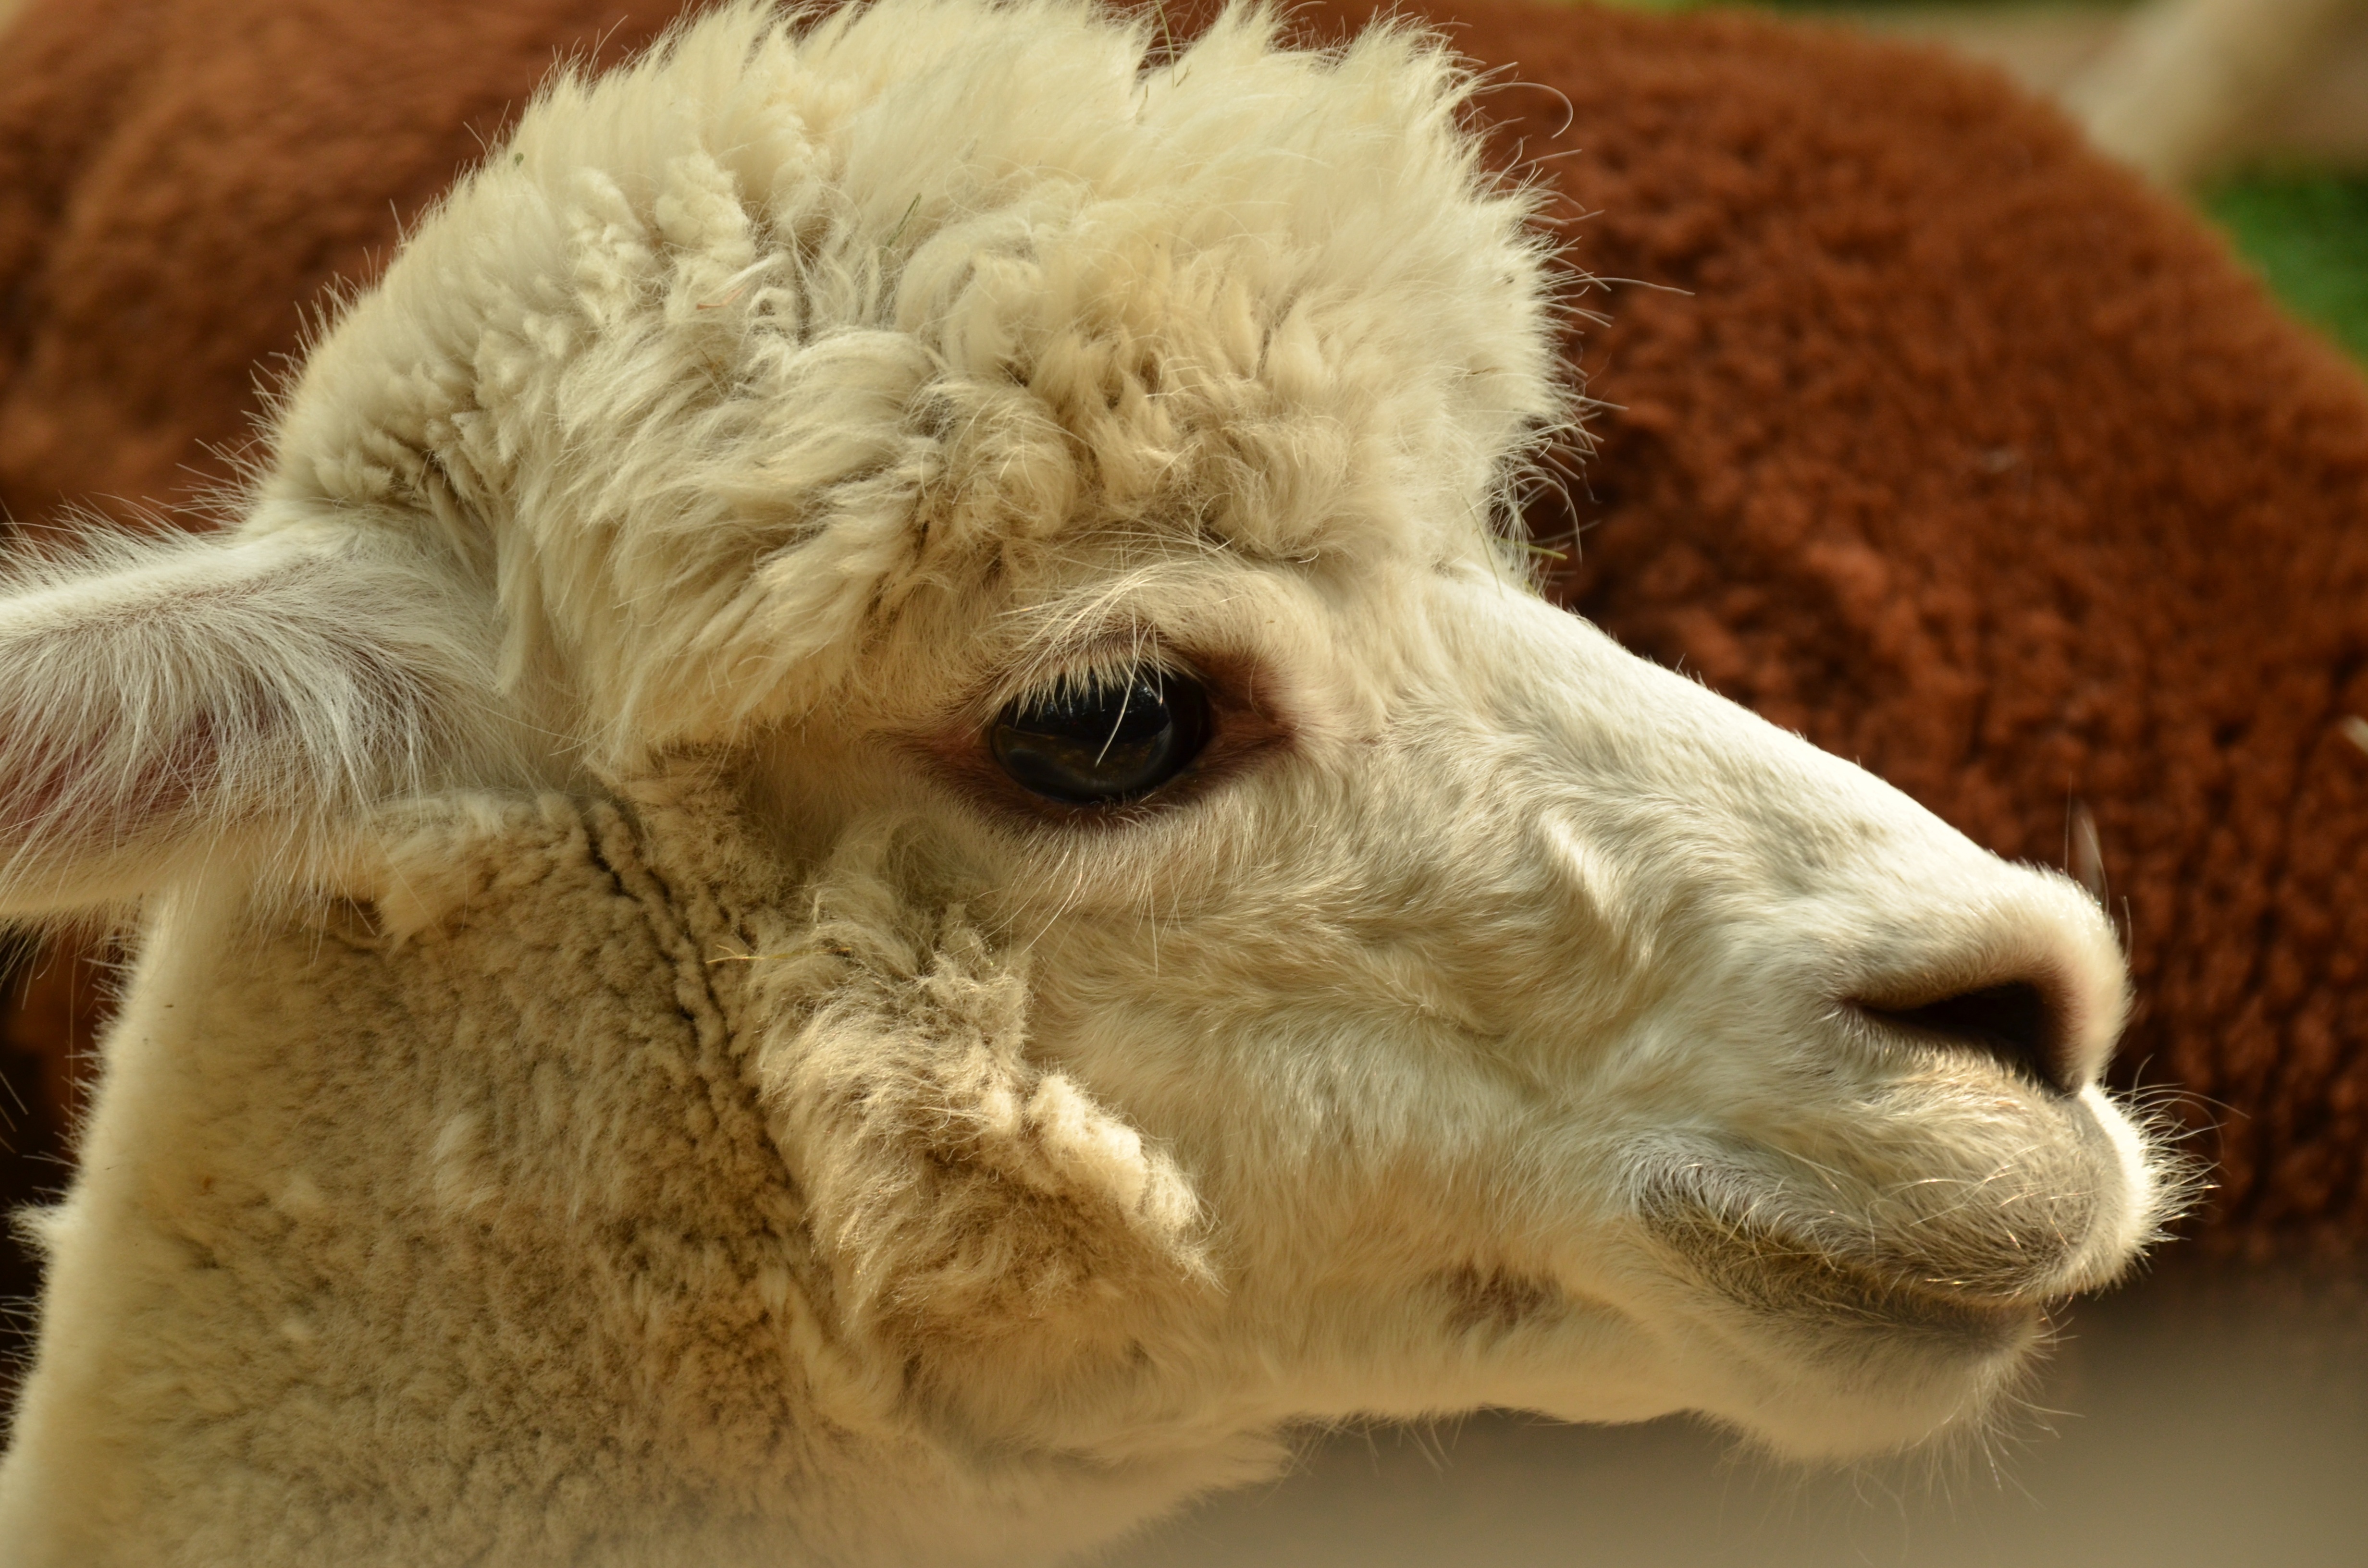
white, animal, camel, mammal, fauna, close up, llama, alpaca, lama, vertebrate, camel like mammal, arabian camel